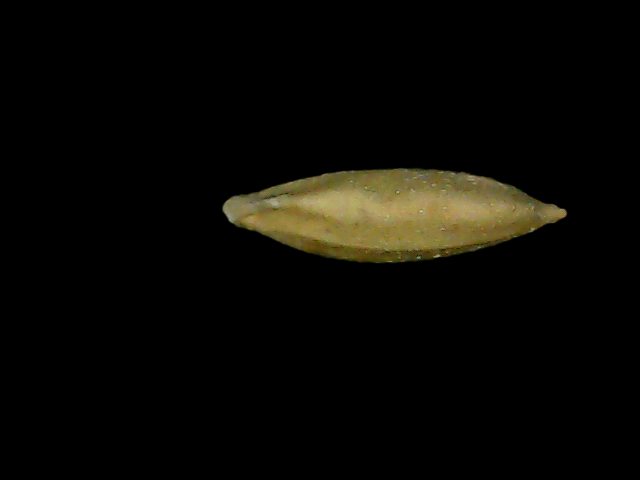
Rice variety: Bd76